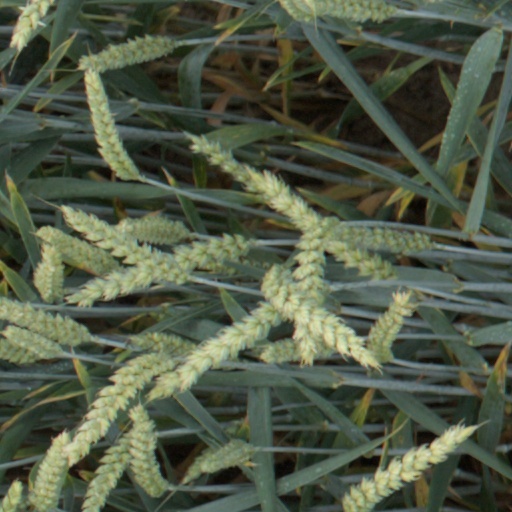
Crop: wheat